Clandestine detention center (Argentina)

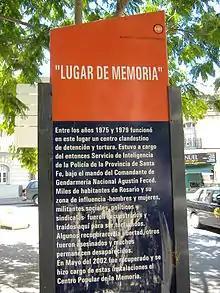
Historical memory.

Despite their differences, the CCDs were organized with a similar structure and operating regime. All the CCDs had one or more torture rooms, large spaces to keep the disappeared in very precarious conditions, and a housing center for the torturers and guards. Almost all of them had some kind of medical service. In some cases there were permanent religious services for military personnel.